Robert Tweedie Middleton

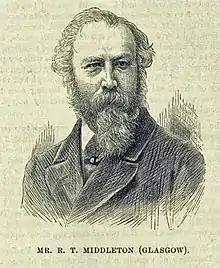
Middleton in 1880

Robert Tweedie Middleton (5 December 1831 – 9 December 1891) was a Scottish Liberal politician who sat in the House of Commons from 1880 to 1885.